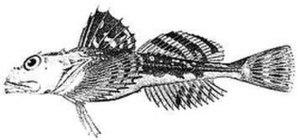
Les Cottoidea sont une super-famille de poissons de l'ordre des Scorpaeniformes.